Kuala Tahan

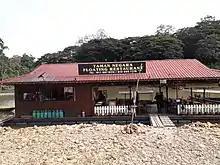
A floating restaurant at the shore

There are several accommodation options in Kuala Tahan which serve as Taman Negara's base camps. The Mutiara Taman Negara Resort is the only resort within Taman Negara National Park, located across the Tembeling river from Kuala Tahan town proper. Others within Kuala Tahan village area include Persona Resort, Rainforest Resort, Woodland Resort, Park Lodge (a bit far from the Taman Negara entrance), Durian Chalet, Teresek View Village, Liana Hostel, Agoh Chalet and Travelers Home.